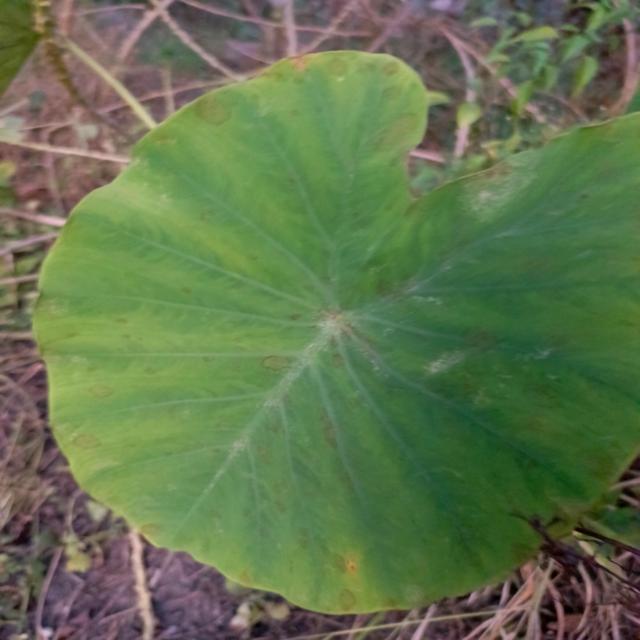
Label: Mid_Blight